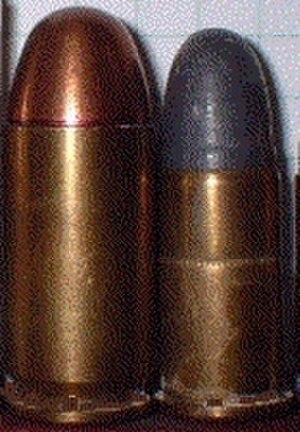
Une munition est un ensemble destiné à charger une arme à feu. Elle est constituée au minimum d'une charge propulsive et d'un projectile.